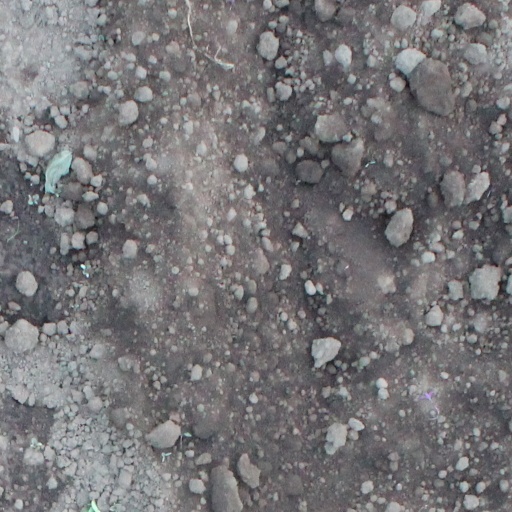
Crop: soybean